Culture of Apulia

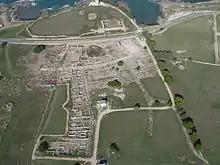
Aerial view of the ruins of Gnatia

It is a festivity commemorating the patron saints of the city of San Severo. The main patron saint is the Beata Vergine Maria del Soccorso (lit.: Our Lady of Help), whose center of worship was transferred from Palermo to San Severo in 1514 by the Augustinians. The other patron saints are Severinus of Noricum and Severus of Naples. It takes place between the eve of the third Sunday in May and the following Monday. The highlight of the festivity are two processions in which numerous images of saints are carried on shoulders, adorned with the jewels that are usually kept in the treasury of the diocese. During the processions, fireworks prepared by more than twenty neighborhoods are set off. When the fireworks are set off the "corsa dei fujenti" is held, where young people participate and run next to the fireworks as they explode, in a scenario reminiscent of war, with explosions everywhere and intense smoke. In the 2018 festival, the fires caused serious injury. During the festival, there are decorative night illuminations in the most important streets and a light structure about fifteen meters high is set up in Piazza Incoronazione.